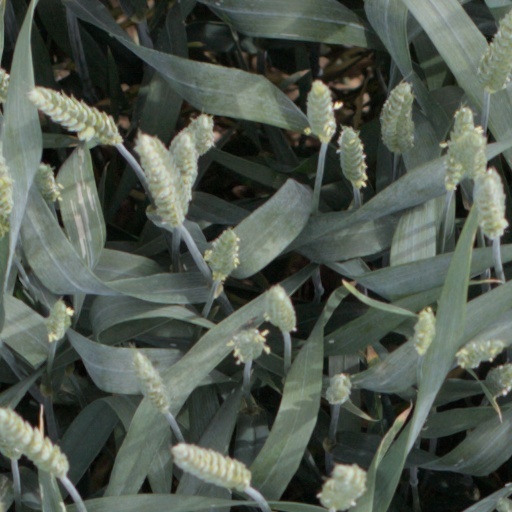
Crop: wheat